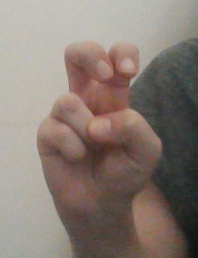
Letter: toot